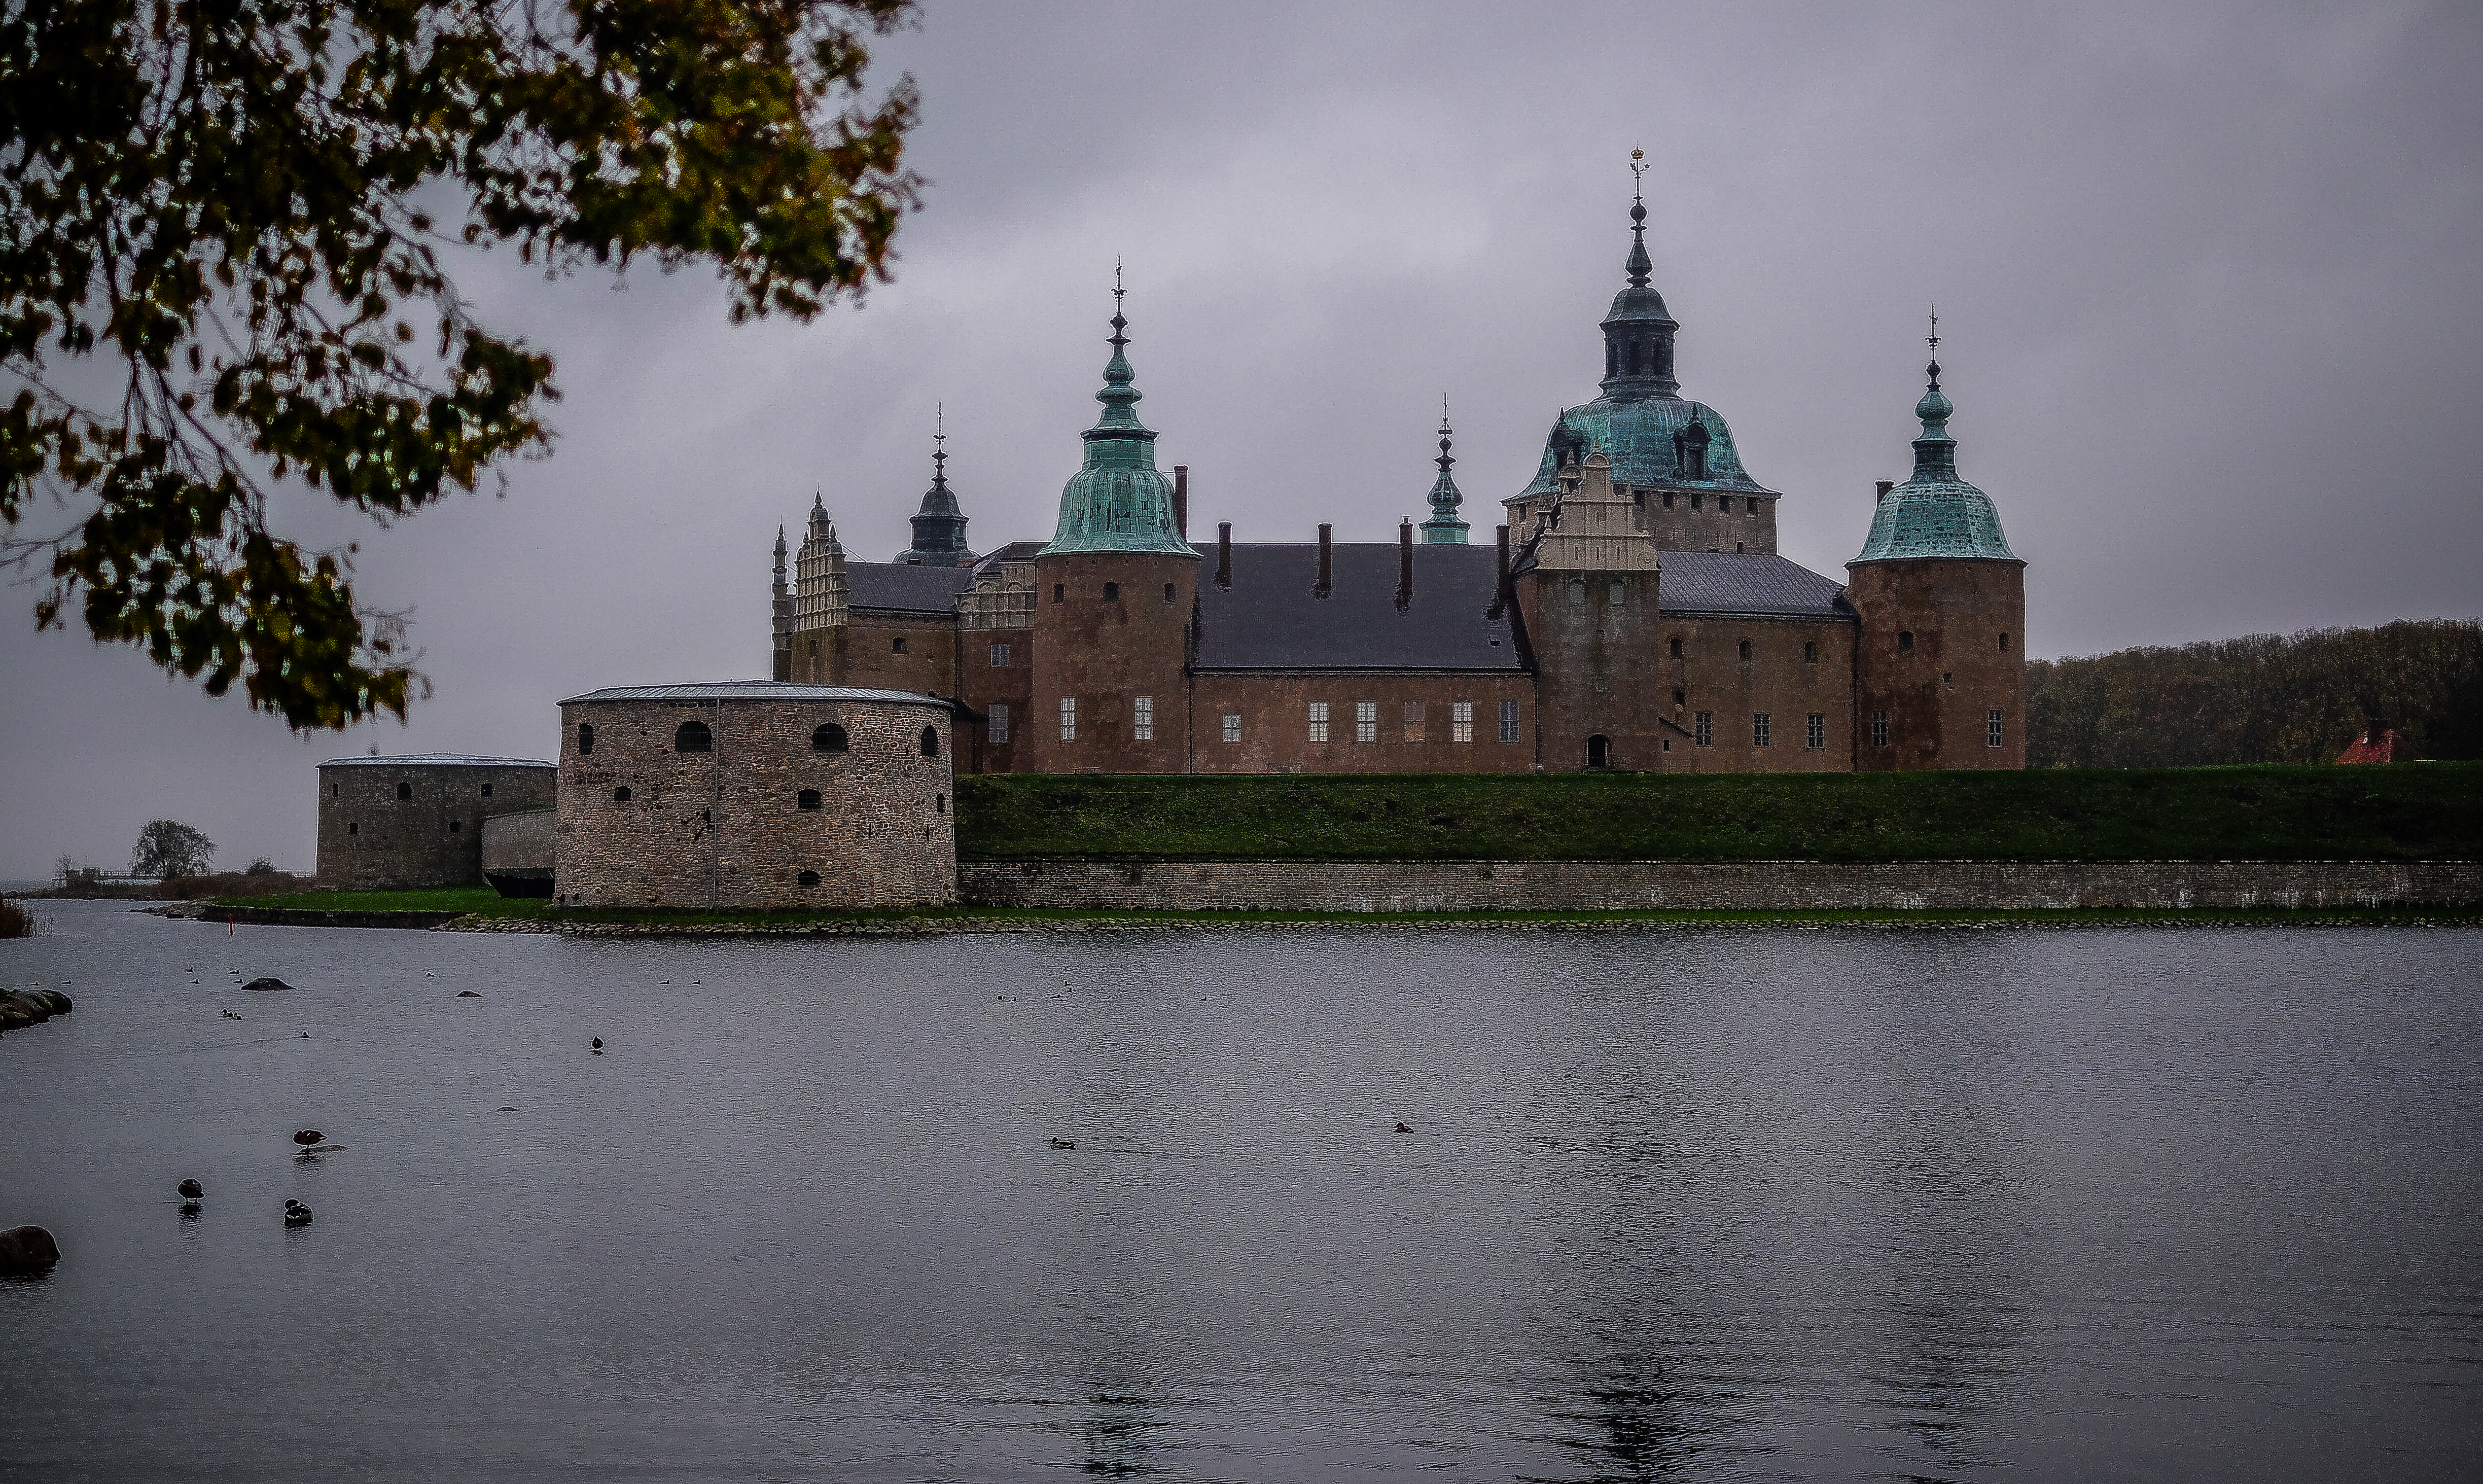
landscape, building, chateau, river, reflection, castle, waterway, place of worship, monastery, sweden, conservation, heritage, schloss, schweden, scandinavia, kulturerbe, preservation, cultural, kalmar, castele, scandinavien, water castle